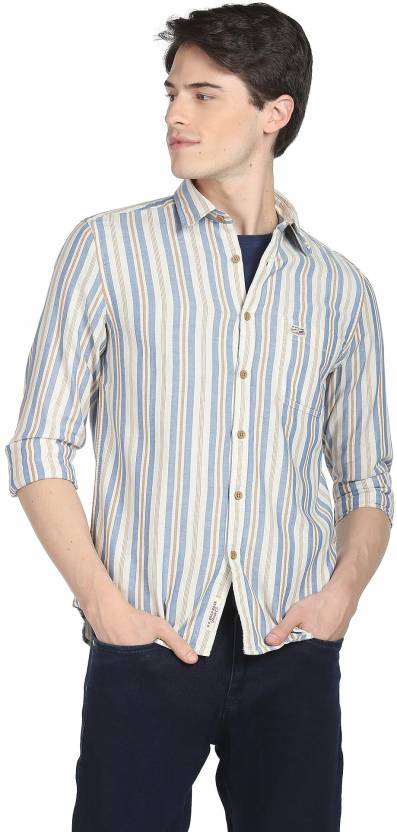
Product: Men Slim Fit Striped Cut Away Collar Casual Shirt
Price: ₹1,539
Colors: White
Pattern: Striped
Description: AW22 OSM, XXL